One country, two systems

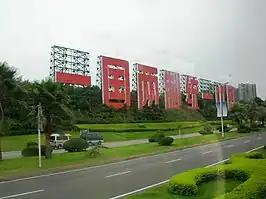
Sign in Xiamen reading ""

"One country, two systems" is a constitutional principle of the People's Republic of China (PRC) describing the governance of the special administrative regions of Hong Kong and Macau.